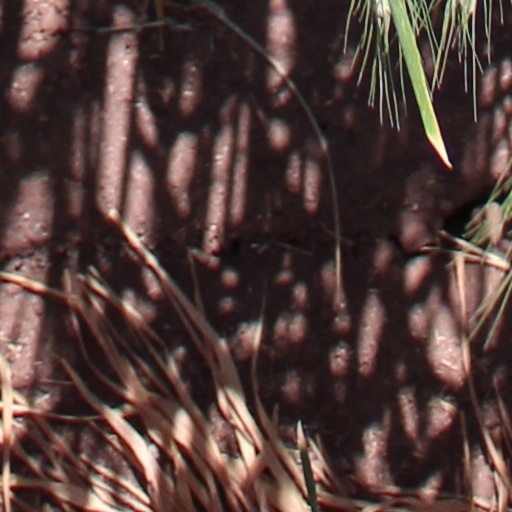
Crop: wheat